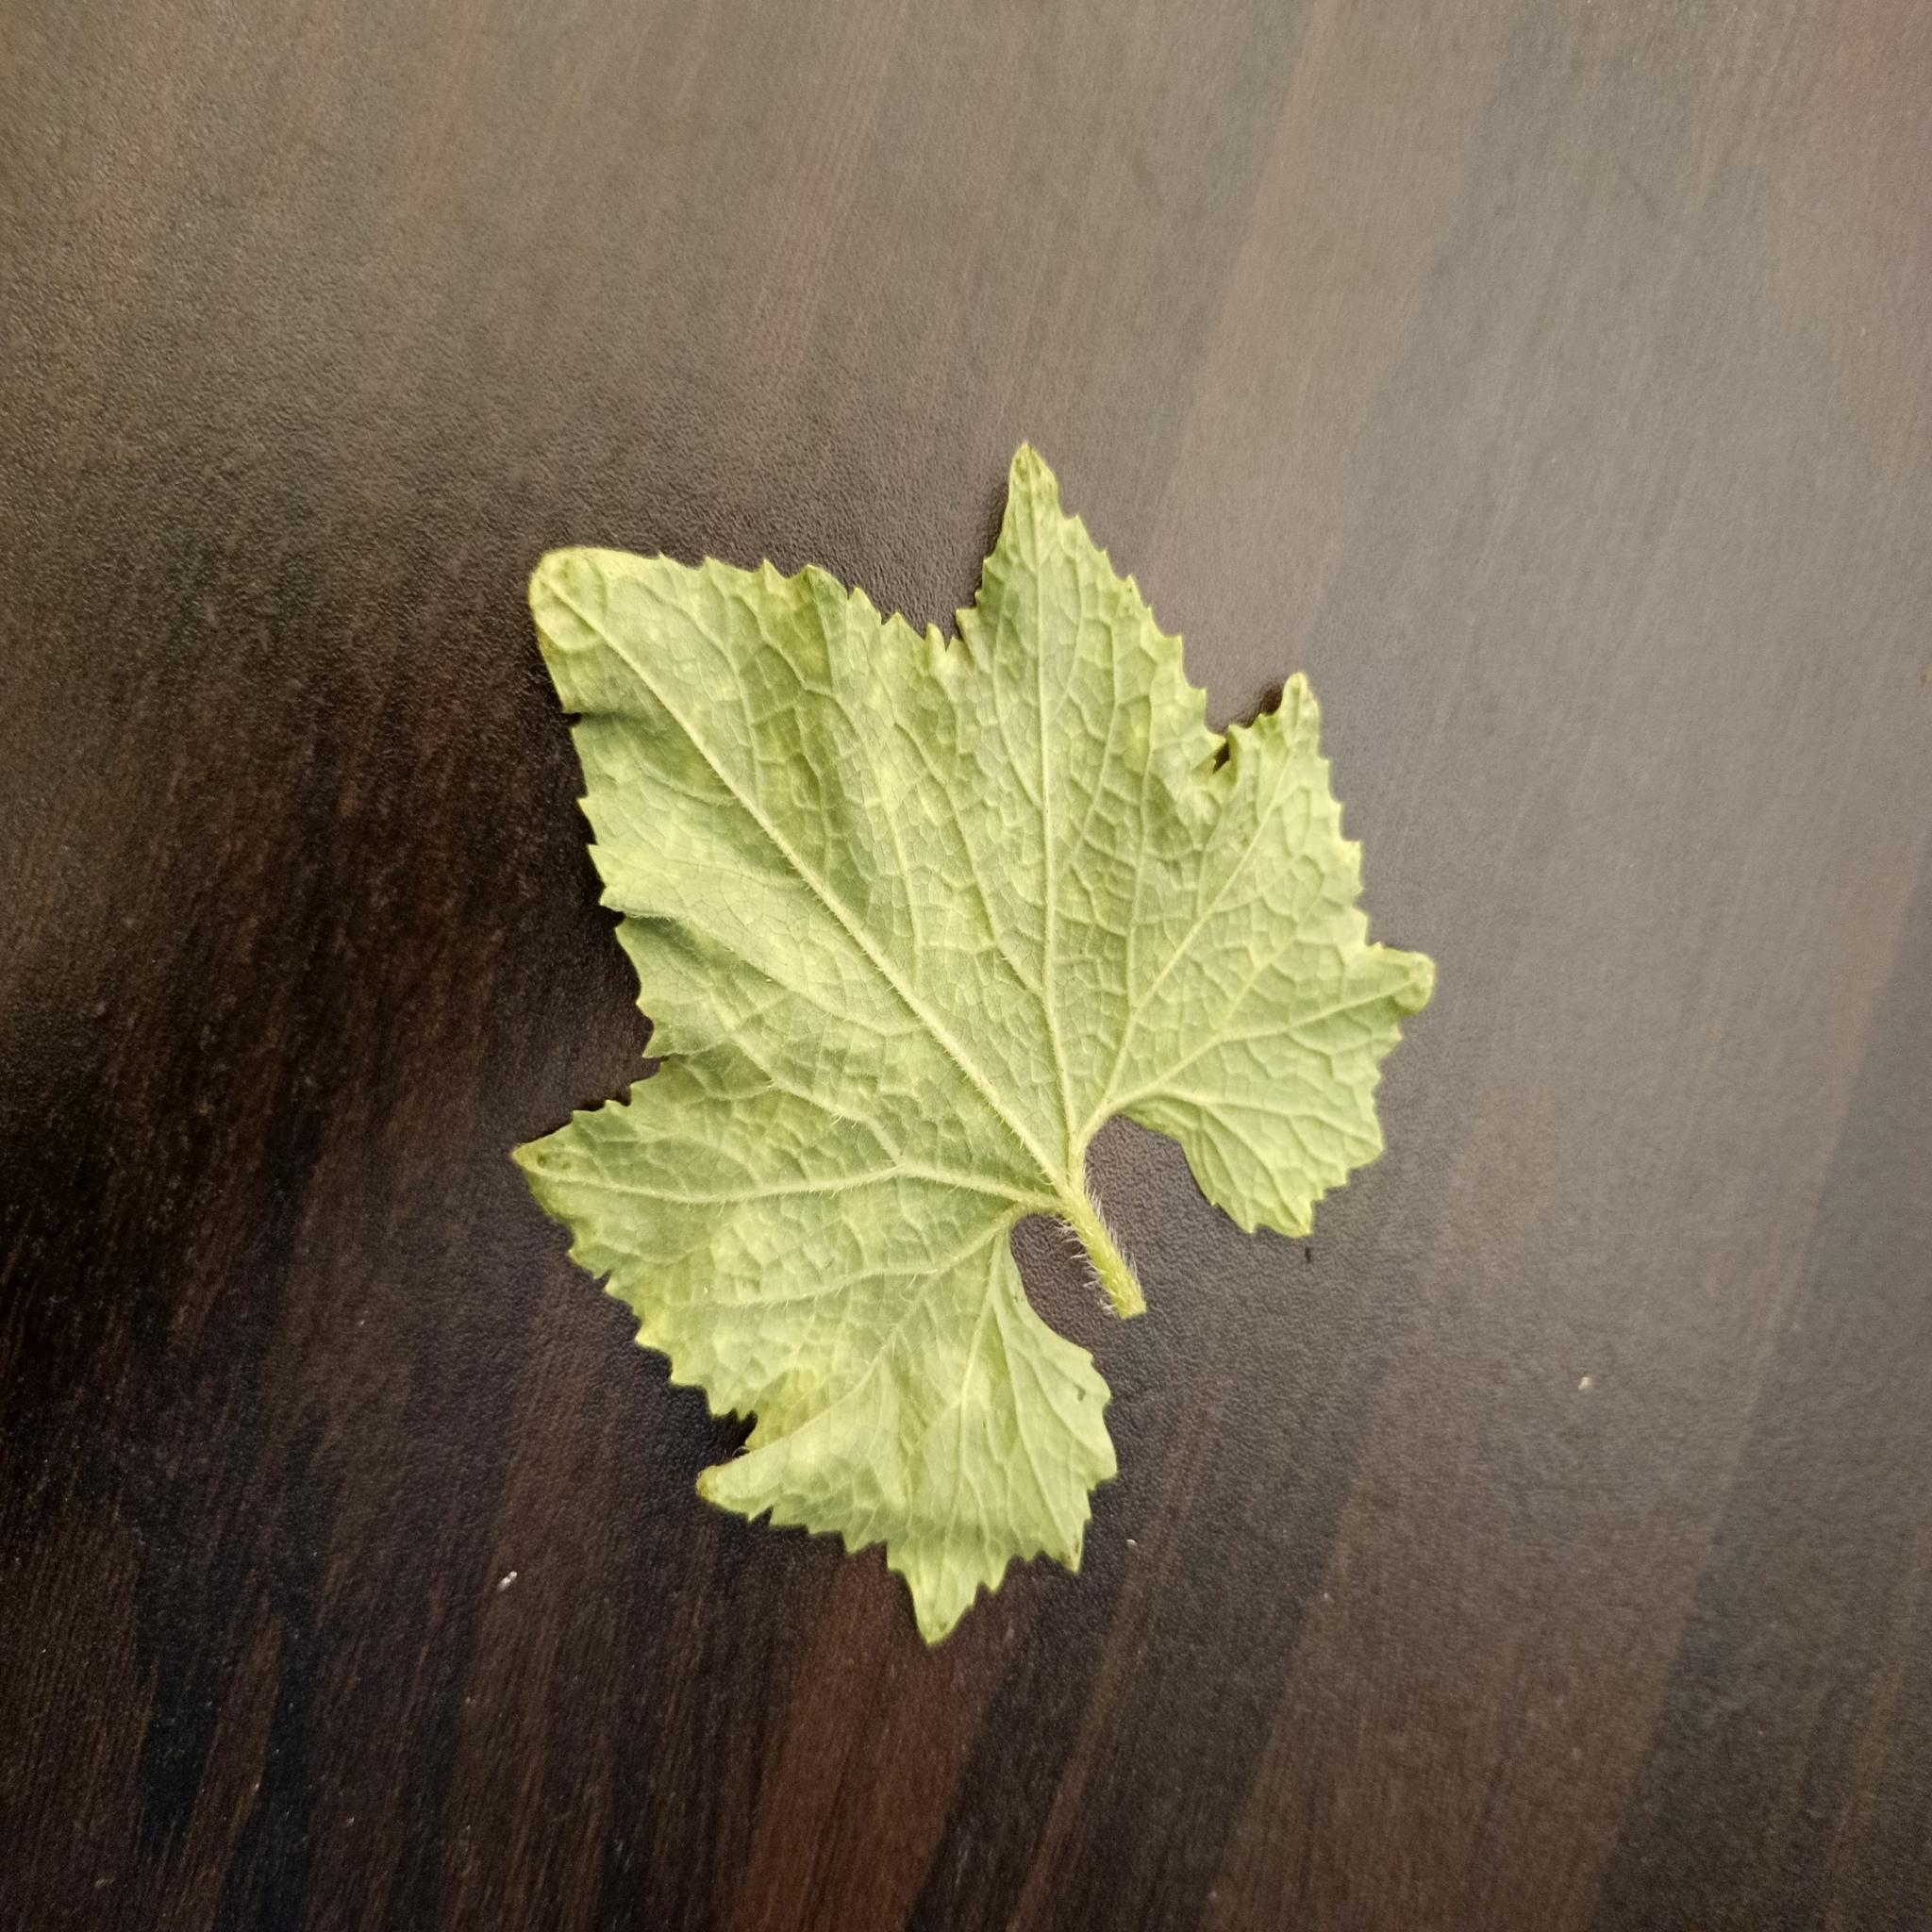
Label: Healthy